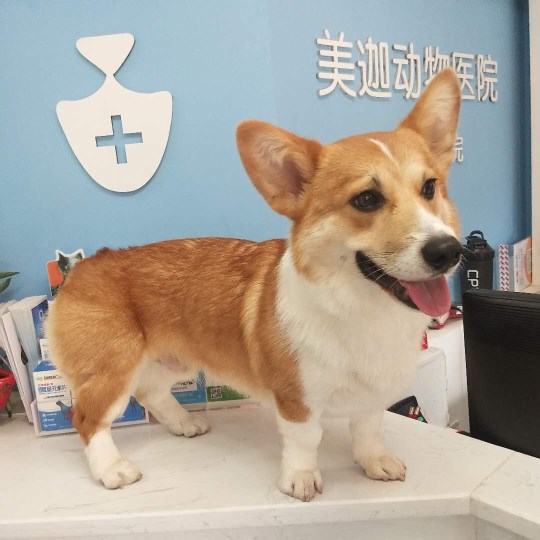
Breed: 2909-n000116-Cardigan